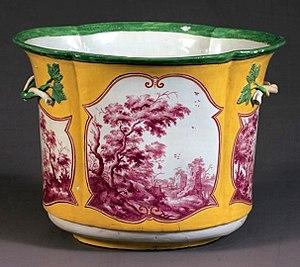
Rafraichissoir ou sceau à bouteille Italiano: Rinfrescatoio a fondo giallo decorato entro riserve a paesi porpora. Ginori a Doccia 1750 c.